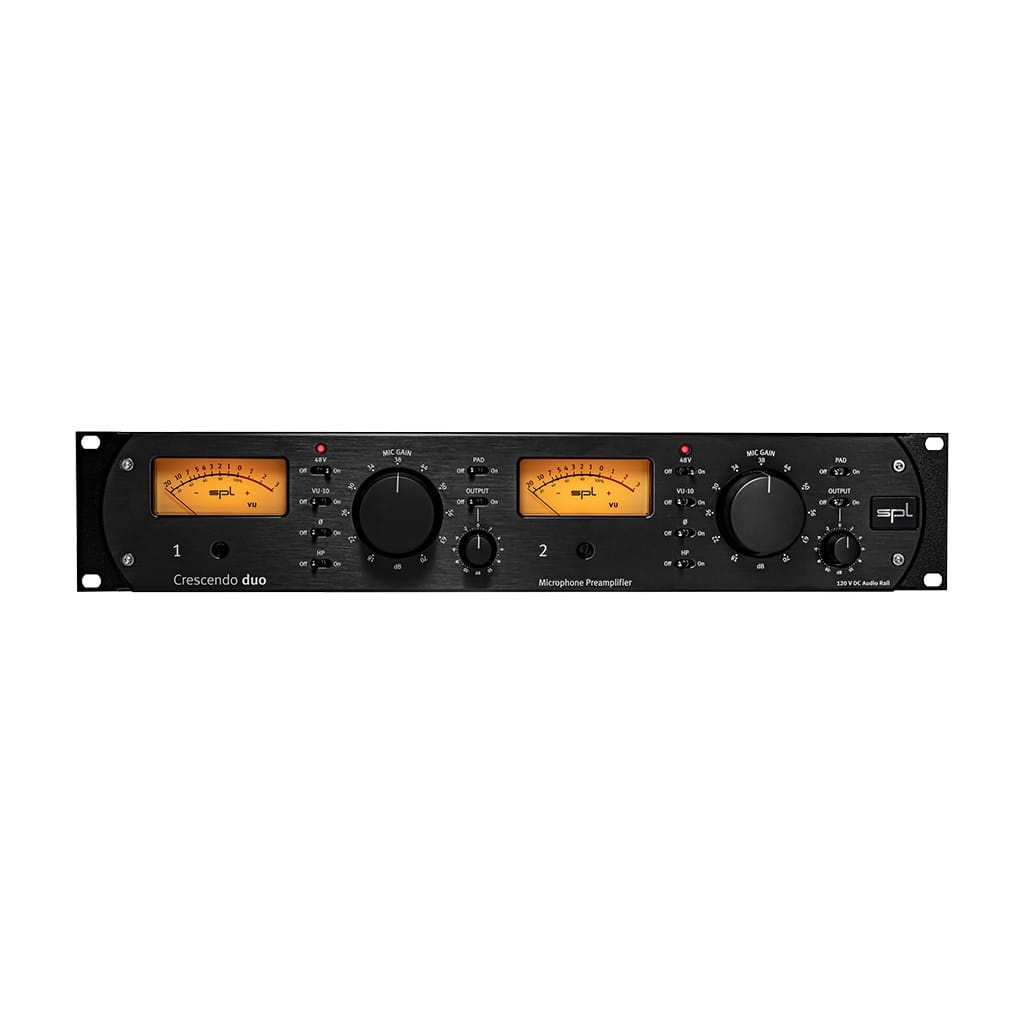
SPL Crescendo Duo v2
Dual-channel microphone preamplifier with 120V technology. Crescendo Duo combines the precise sound that German Rundfunk-Technik is famous for with the innovative SPL 120V technology. The internal operating voltage of 120 volts allows Crescendo microphone preamplifiers to break completely new ground. This results in microphone preamps that sound detail-rich, vivid and equally honest. Thanks to the SPL 120V technology, it is almost impossible to overdrive this microphone preamplifier. Crescendo duo is a dual-channel microphone preamplifier with 120V technology. Both channels feature the same range of functions. Besides phantom power (48 V) for condenser microphones, polarity reversal, a high-pass filter and a PAD switch, they provide the possibility to adjust the VU meter to display very high levels – so they leave nothing to be desired. The gain can be adjusted comfortably and precisely via a 12-step switch. With the switchable output control, the output level of the Crescendo duo can be perfectly adapted to following AD converters. Two outputs per channel allow the signal to be sent to two different devices in parallel. In addition to the extensive feature set and the outstanding technical characteristics, Crescendo duo convinces with a sonic authenticity that is second to none.
Brand: SPL
Category: Electronics > Audio > Audio Components > Signal Processors > Microphone Preamps